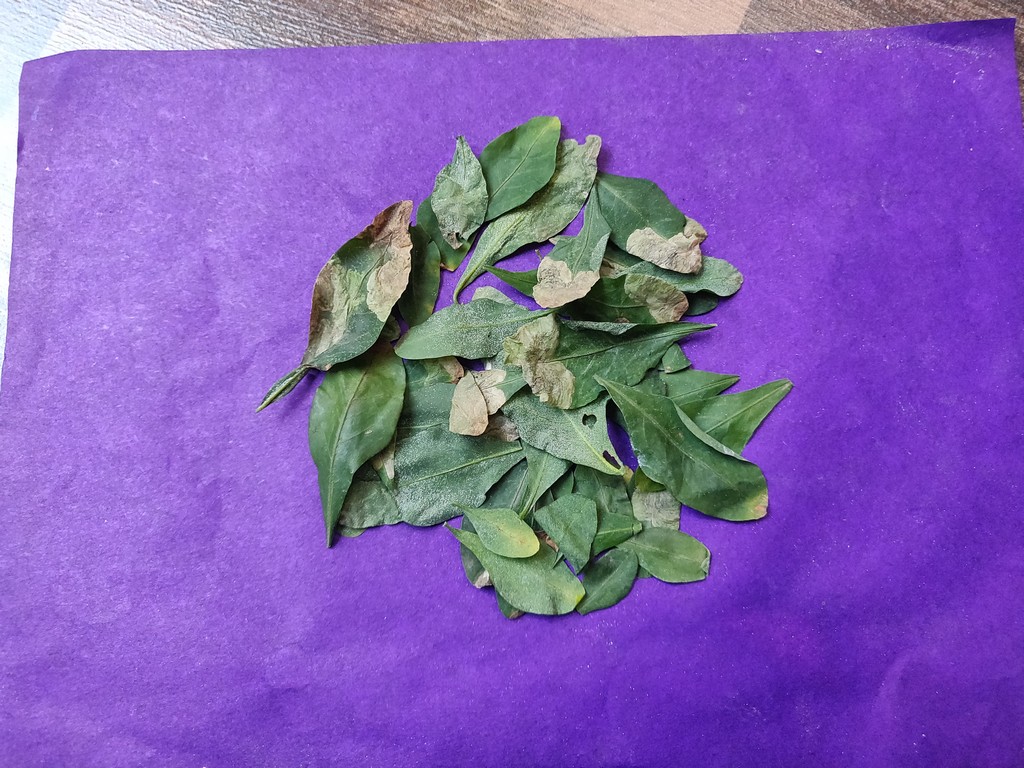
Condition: Unhealthy
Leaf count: multiple
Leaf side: unknown